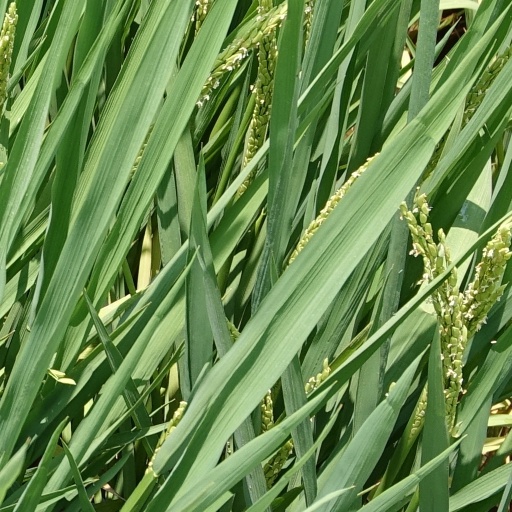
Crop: rice